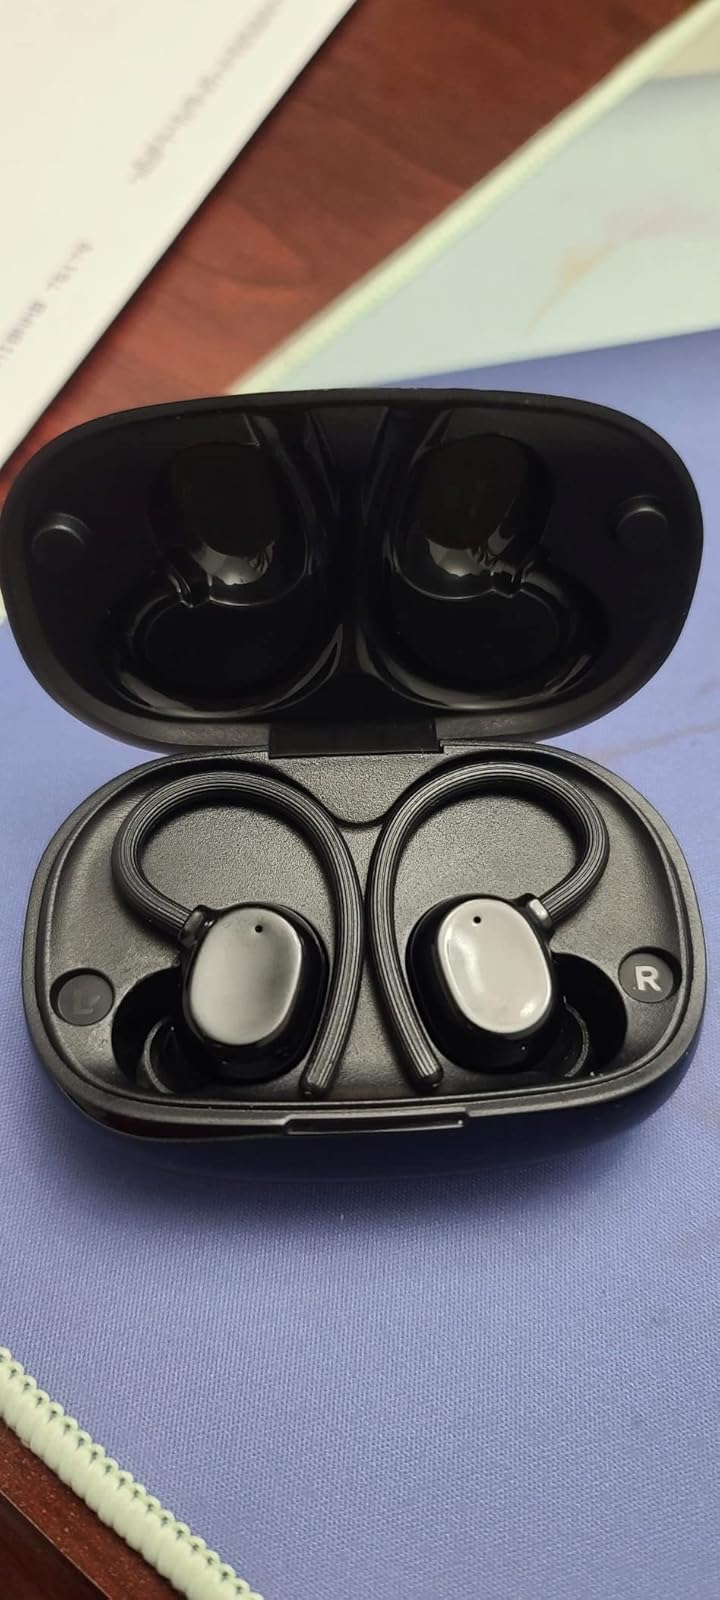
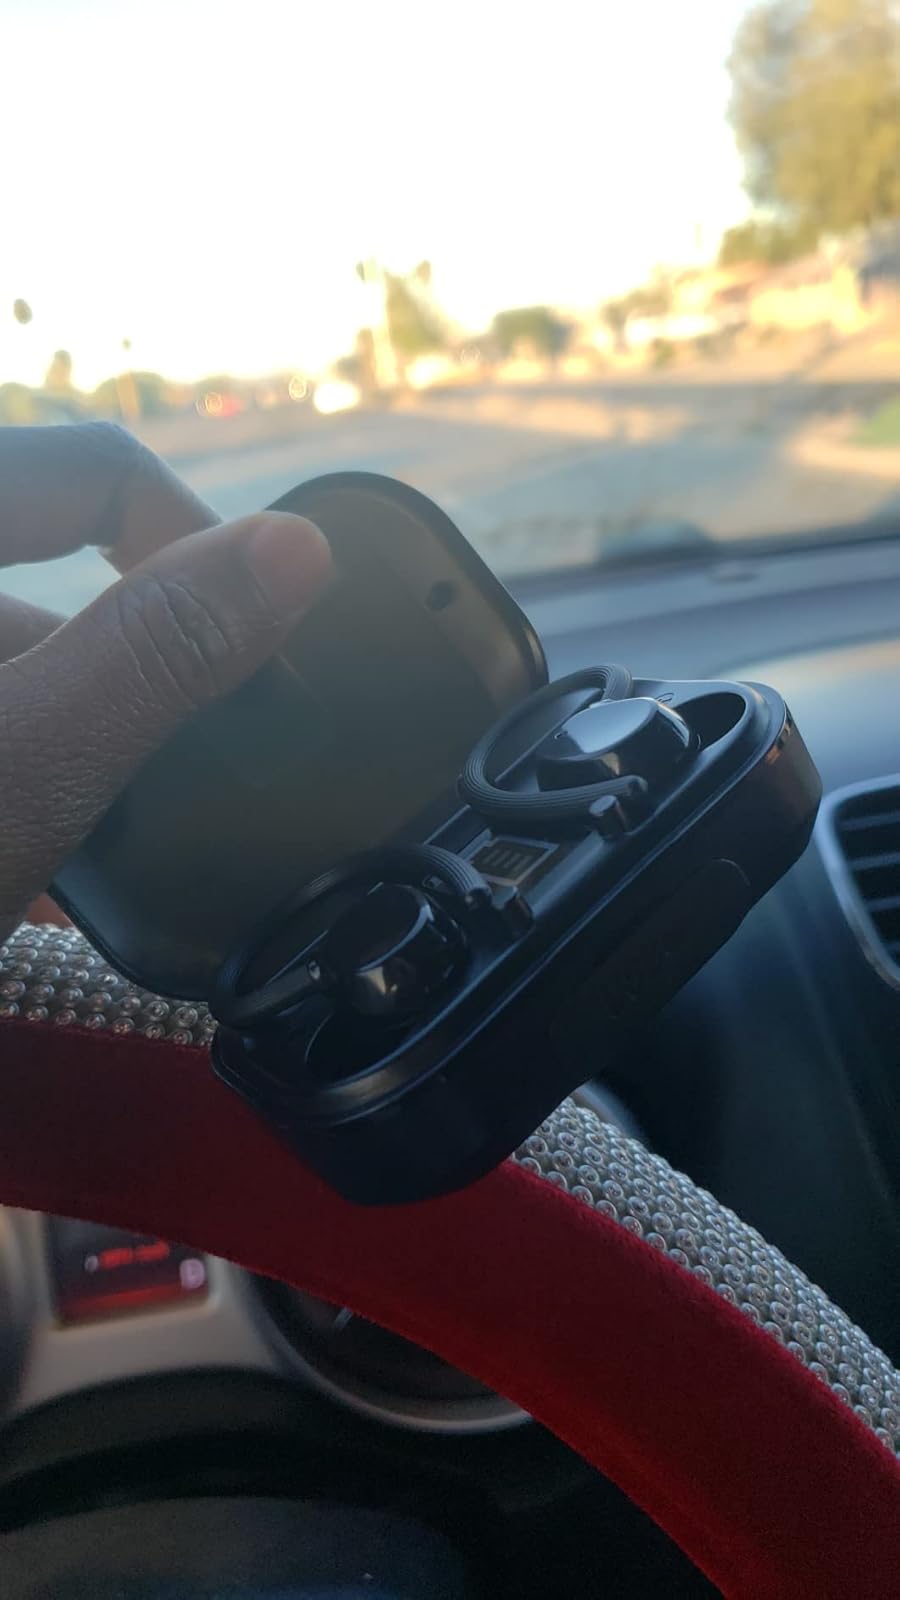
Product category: earbuds
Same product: no